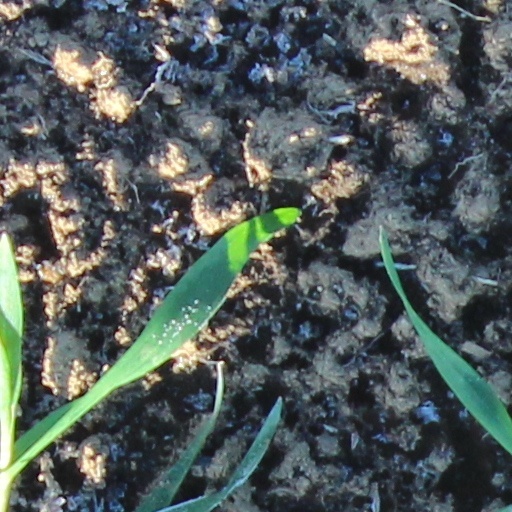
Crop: wheat